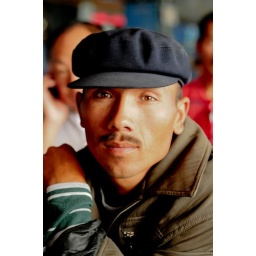
Waiting in line at the Kashgar bus station, I was struck by the face of this fellow traveler.